Scouting in Missouri

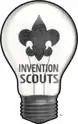

Invention Scouts was founded in the Great Rivers Council in 2015 by Dr. Jeanne Sinquefield. It was founded as a Boy Scouts of America alternative to traditional STEM programs, which were too expensive and exclusive. The motto of Invention Scouts is "become an inventor and entrepreneur for life". The program is coeducational and is available to boys and girls aged 11–21. Scouts are exposed to cutting-edge equipment such as laser engravers, 3D printers, and CNC routers among others. Invention Scouts has its own ranks: Invention Scouts, Apprentice, Journeyman, & Master.